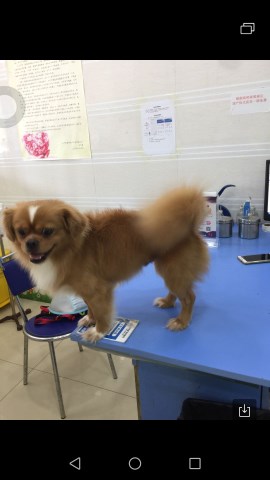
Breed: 806-n000129-papillon